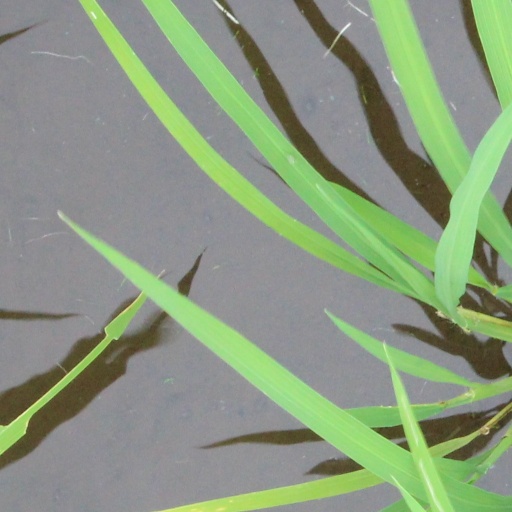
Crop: rice